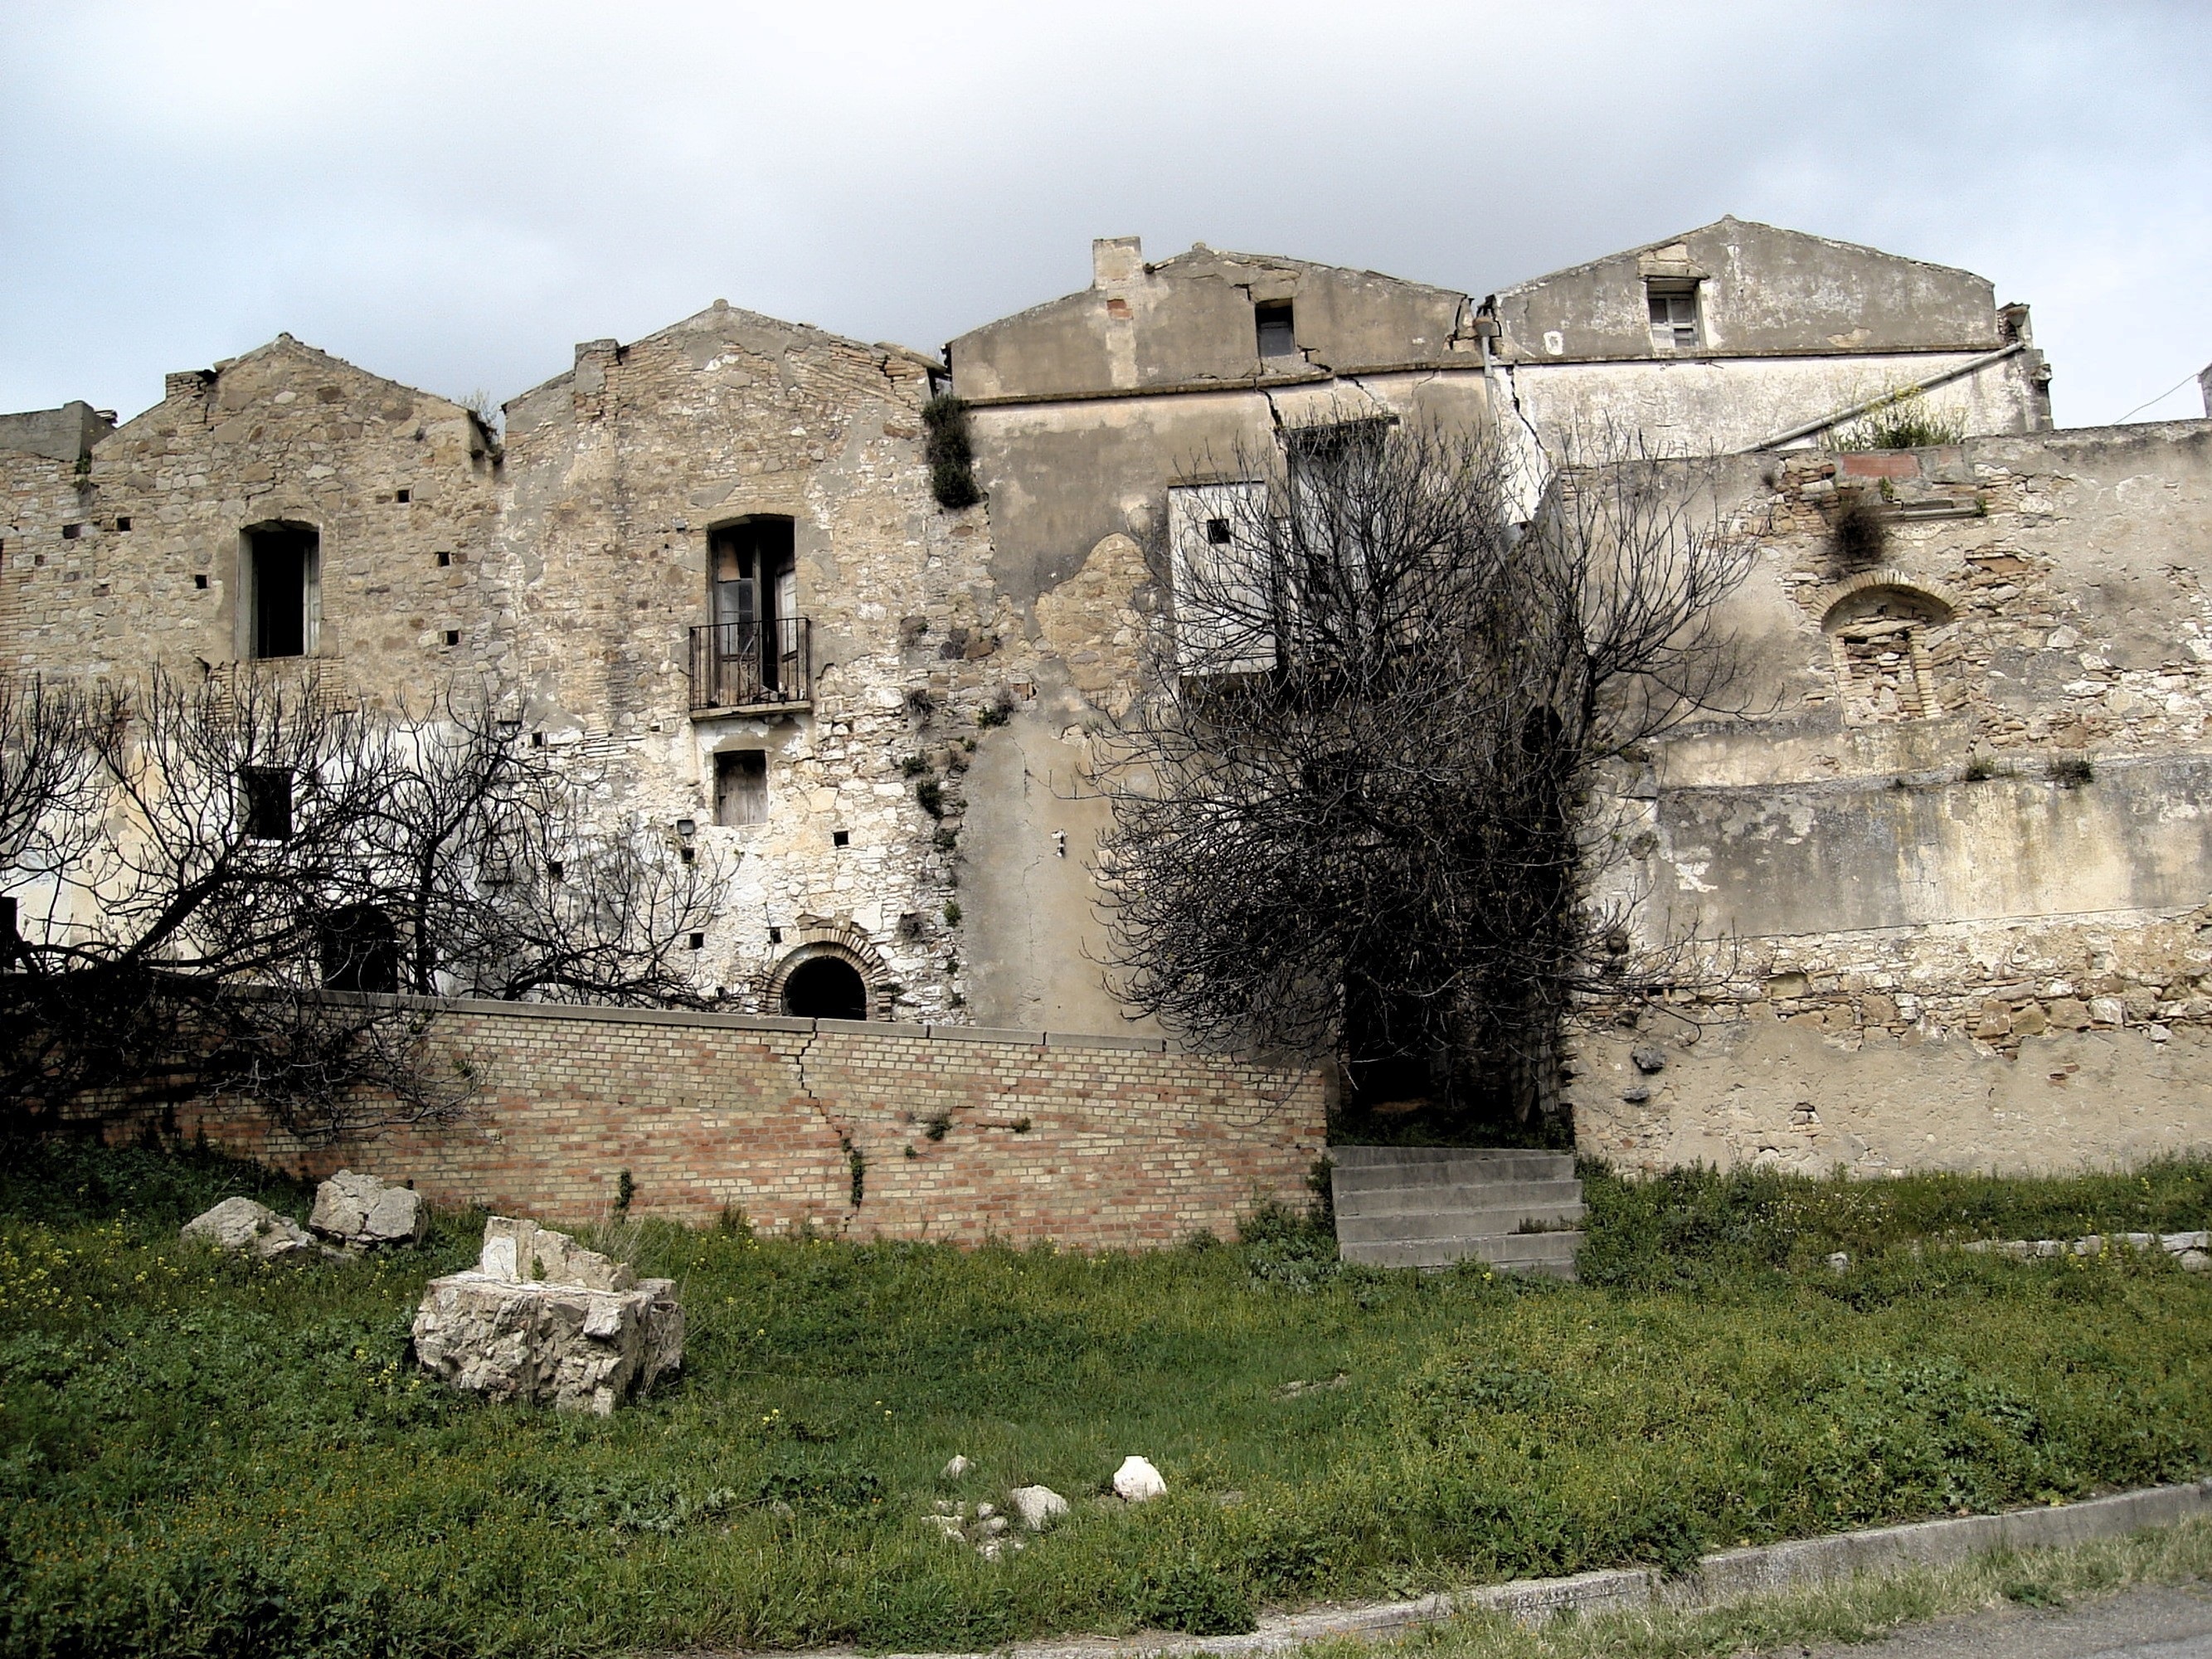
building, chateau, wall, village, castle, italy, fortification, homeless, ruins, monastery, history, estate, earthquake, middle ages, rural area, ancient history, craco, abandoned village, nature reclaiming space